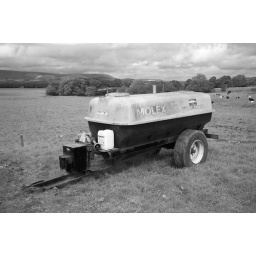
Black and white image of farm trailer with hill in the background